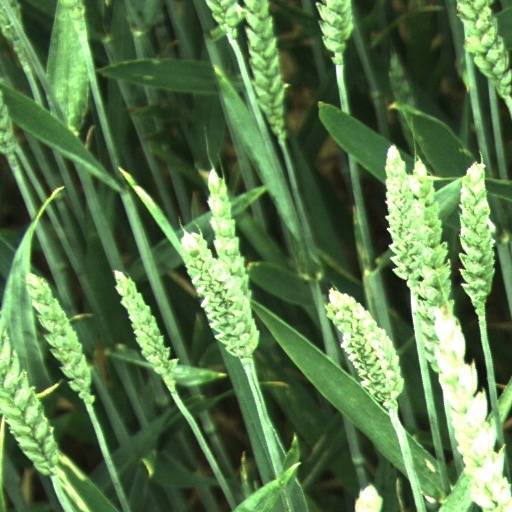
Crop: wheat